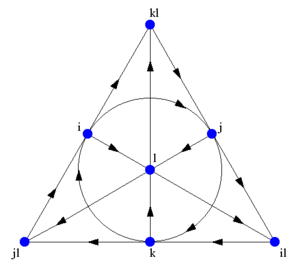
En mathématiques, les octonions ou octaves sont une extension non associative des quaternions. Ils forment une algèbre à huit dimensions sur le corps ℝ des nombres réels. L’algèbre des octonions est généralement notée 𝕆.